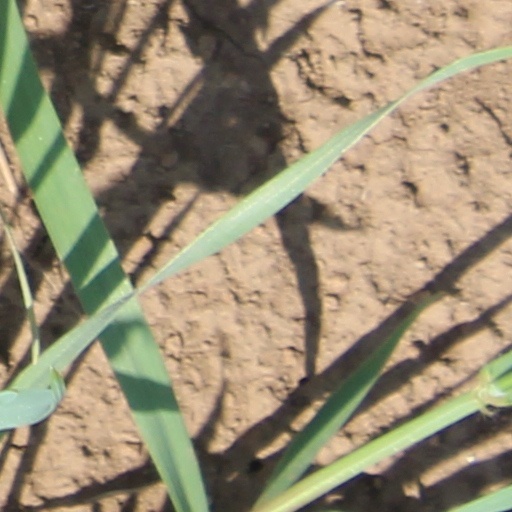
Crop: wheat